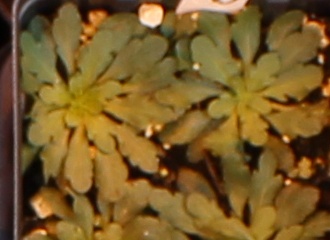
Label: Horseweed